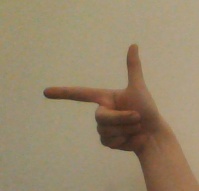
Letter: yaa